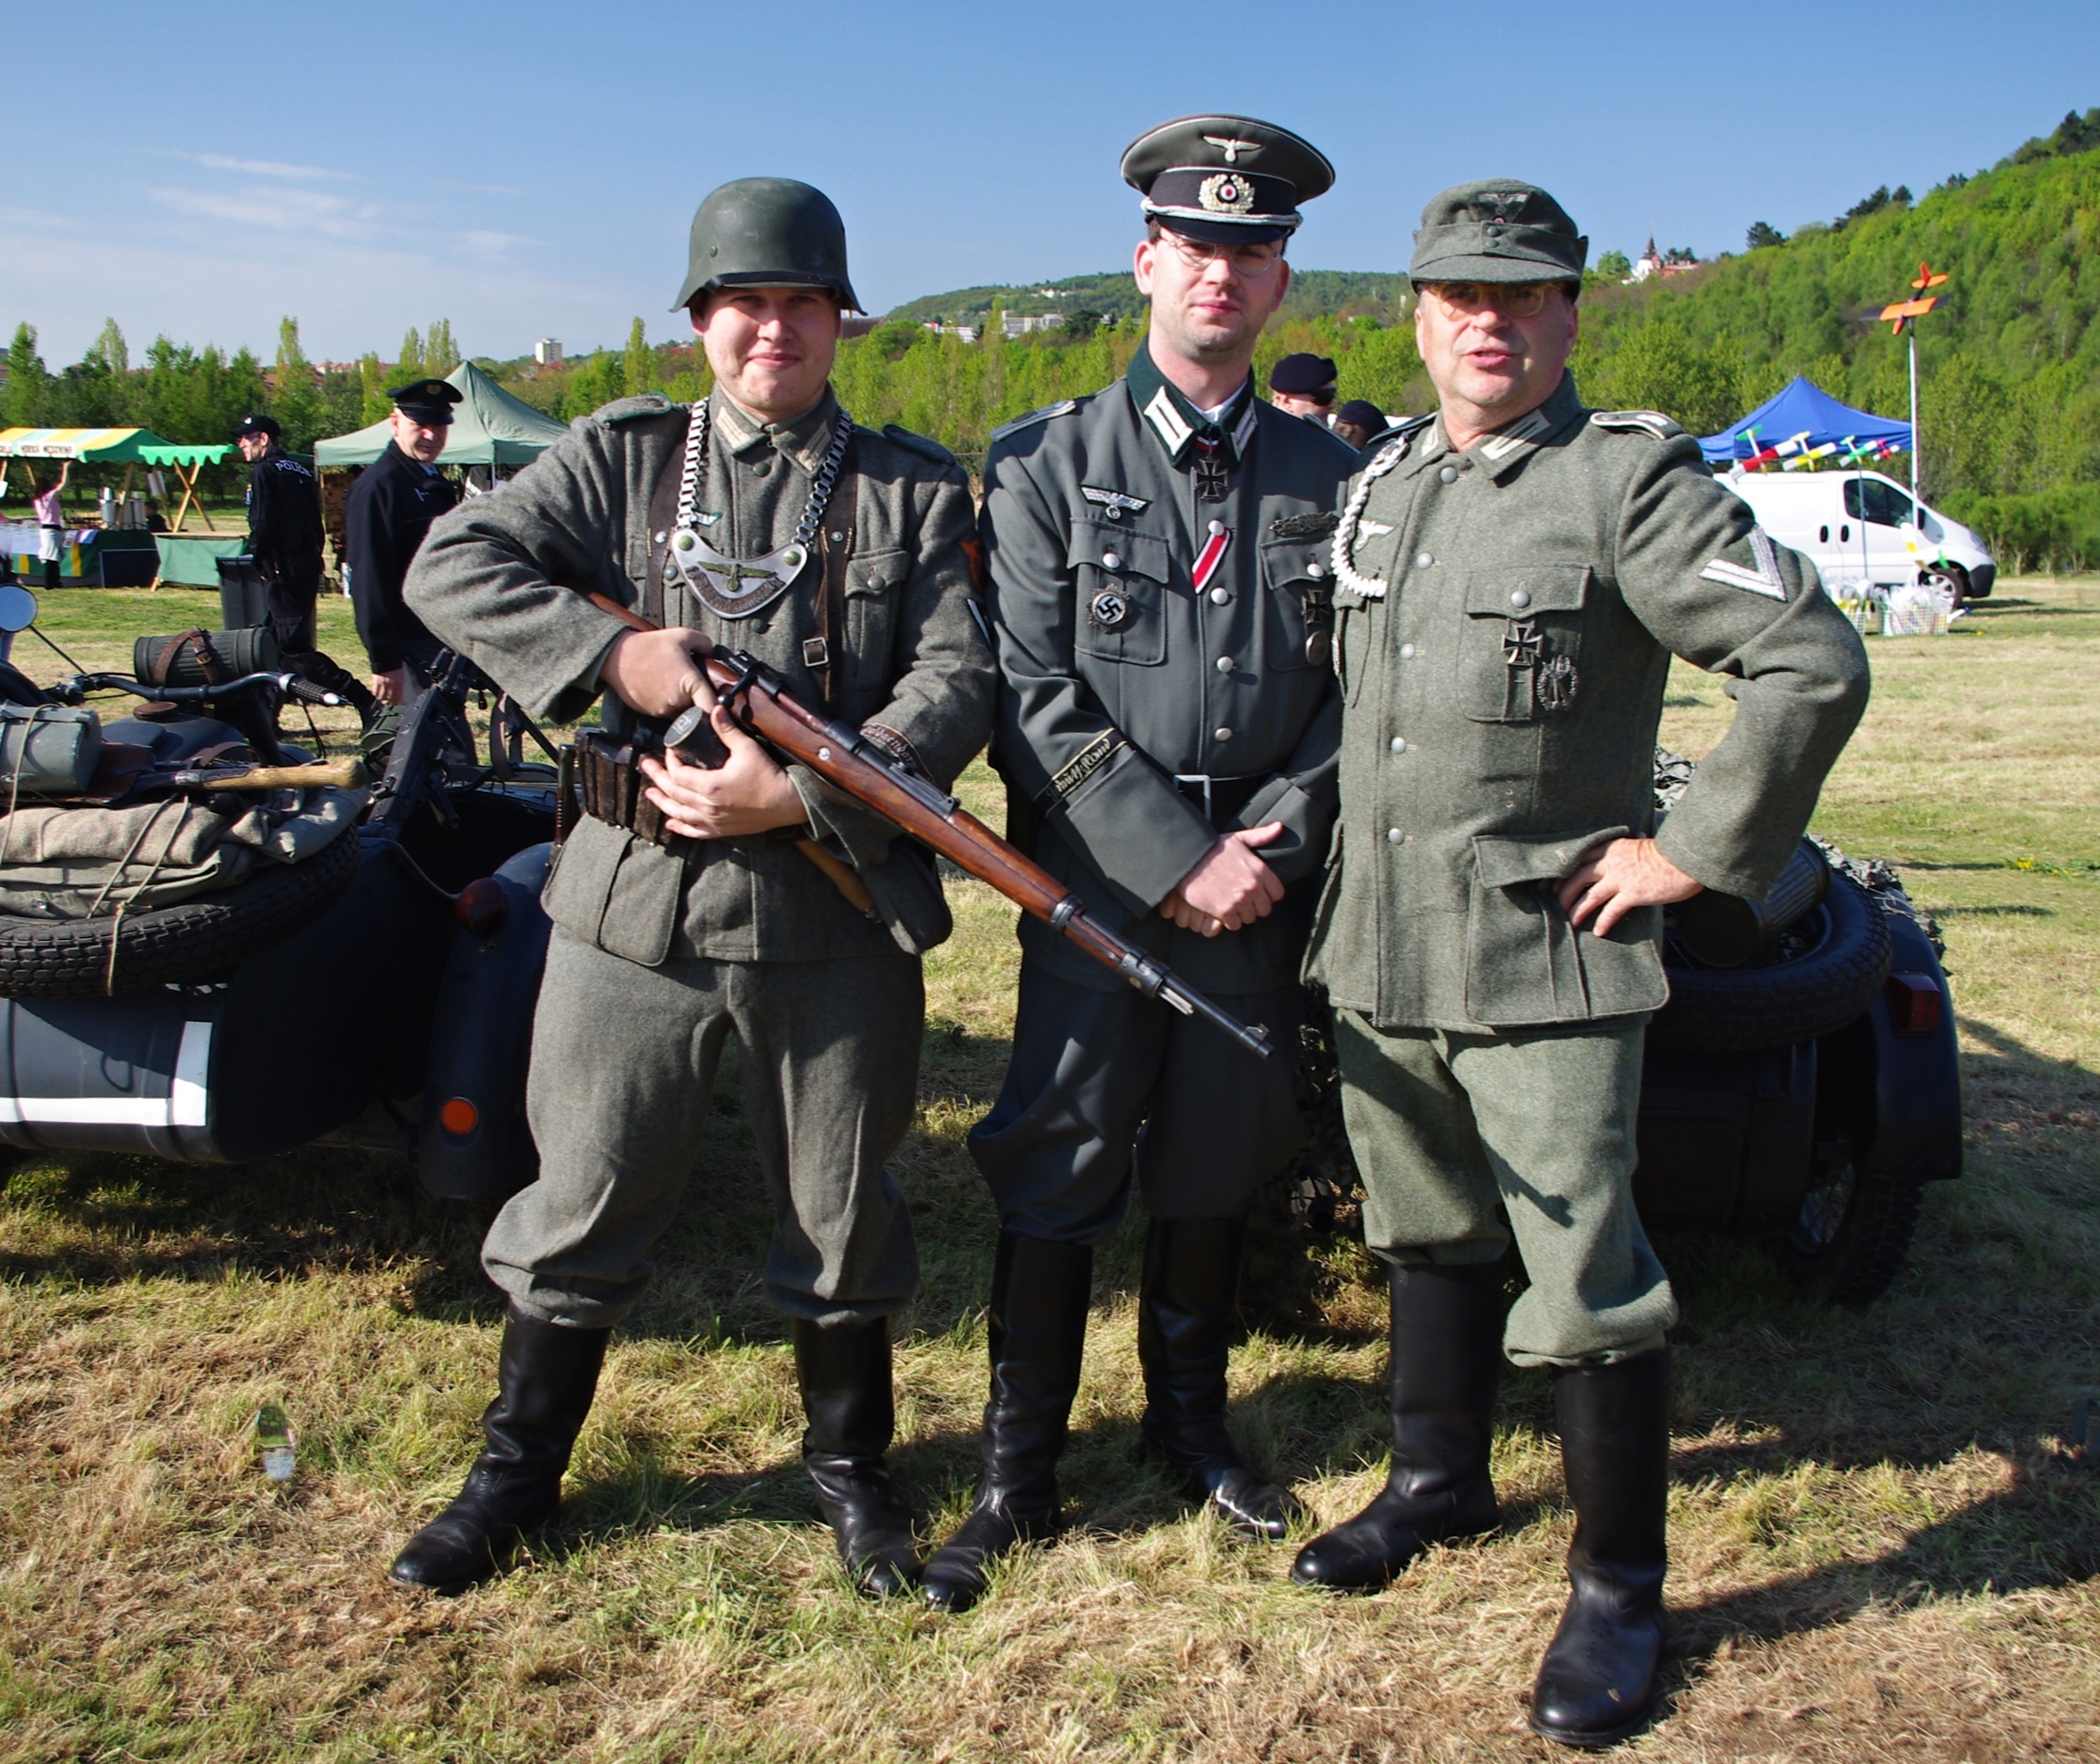
person, military, soldier, army, profession, weapon, soldiers, troop, warfare, infantry, air force, world war i, militia, military police, military officer, military person